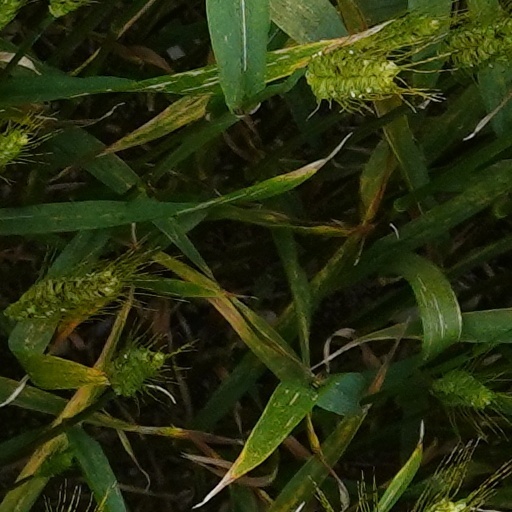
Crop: wheat